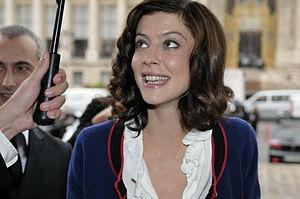
Défilé Channel printemps/été 2010 prêt-à-porter au Grand Palais (Avenue du Général Eisenhower - Paris 75008) Karl Lagerfeld a fait fort, en transformant le Grand Palais en étable géante. Des People en pagaille emmenés par Lily Allen (ambassadrice de la ligne Coco Cocoon) suivi de Bernadette Chirac, Claudia Schiffer, Rihanna, Virginie Ledoyen, Anna Wintour, Sean Lennon et Charlotte Kemp Muhl, Marie-Josée Croze, Prince accompagné de sa fiancée, et Irina Lazareanu, l'ex de Pete Doherty.
Anna Mouglalis, née le 26 avril 1978 à Nantes, est une actrice française.